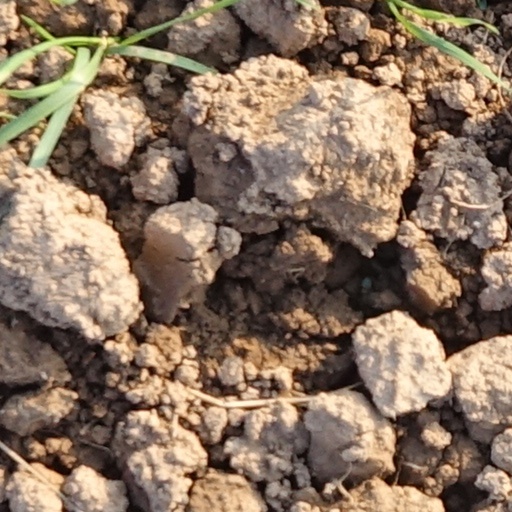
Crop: wheat